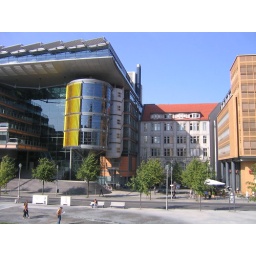
Weinhaus Huth, the building with the red roof, is the only building in Potzdamer Platz to survive both WWII and the Berlin Wall.